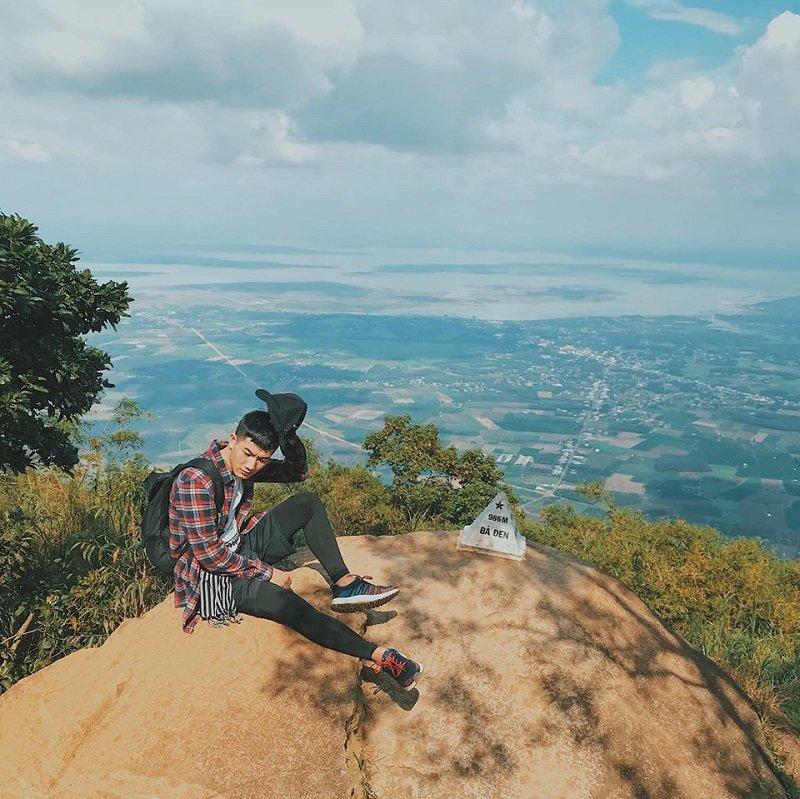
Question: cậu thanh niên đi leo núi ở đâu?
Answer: bà đen